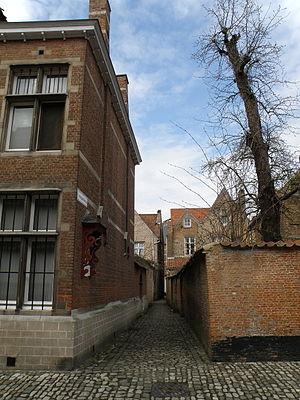
Lierre (en néerl. Lier), ville de Flandre (Belgique), située à une quinzaine de km. au sud-est d’Anvers. Béguinage, ruelle dénommée Hemdsmouwken (litt. manche de chemise) débouchant dans la rue Grachtkant. Au premier plan à gauche, visible partiellement
Le Béguinage de Lierre, situé à la périphérie sud de la petite ville flamande de Lierre, dans la province d'Anvers, fut fondé au bord de la Nèthe au milieu du XIIIᵉ siècle. Plusieurs fois fortement endommagé dans les premiers siècles de son histoire, soit accidentellement par des incendies, soit délibérément durant les guerres de religion, il atteignit son apogée au début du XVIIIᵉ siècle, tant pour ses effectifs de béguines que pour l’extension de son site. À la fin du XVIIIᵉ siècle, dans la foulée de la Révolution française, il fut supprimé et ses biens confisqués ou vendus à l’encan. Après le Concordat, les béguines, aidées de quelques mécènes, tentèrent de racheter leurs maisons, mais échouèrent, face à la baisse inexorable du nombre de vocations dans les décennies suivantes, à faire du béguinage le monde clos et réservé qu’il fut, des particuliers ordinaires venant en effet occuper de plus en plus nombreux les maisonnettes laissées vacantes par les béguines.